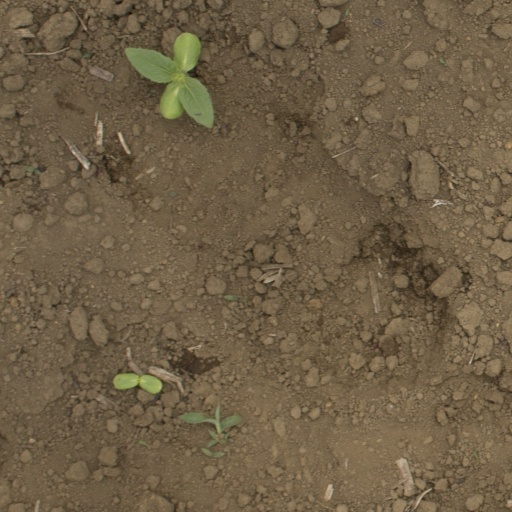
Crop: Jerusalem artichoke